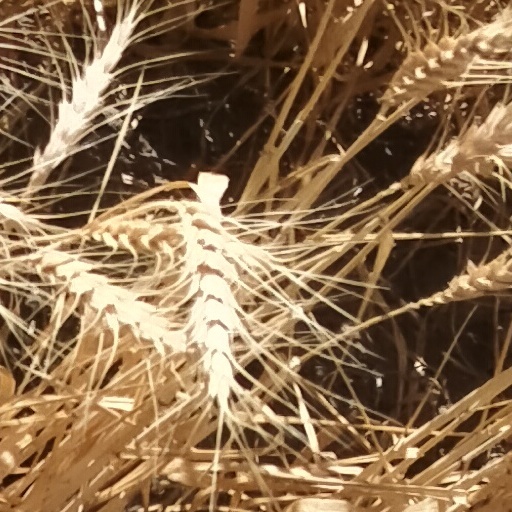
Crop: wheat